Burning Flame III

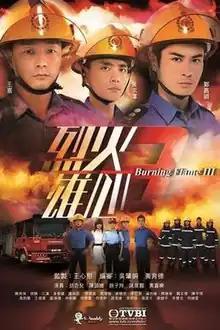
Official poster

Burning Flame III (Chinese Traditional: ) is a TVB production.